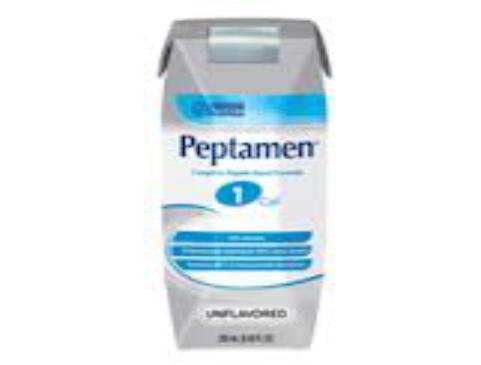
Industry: Food